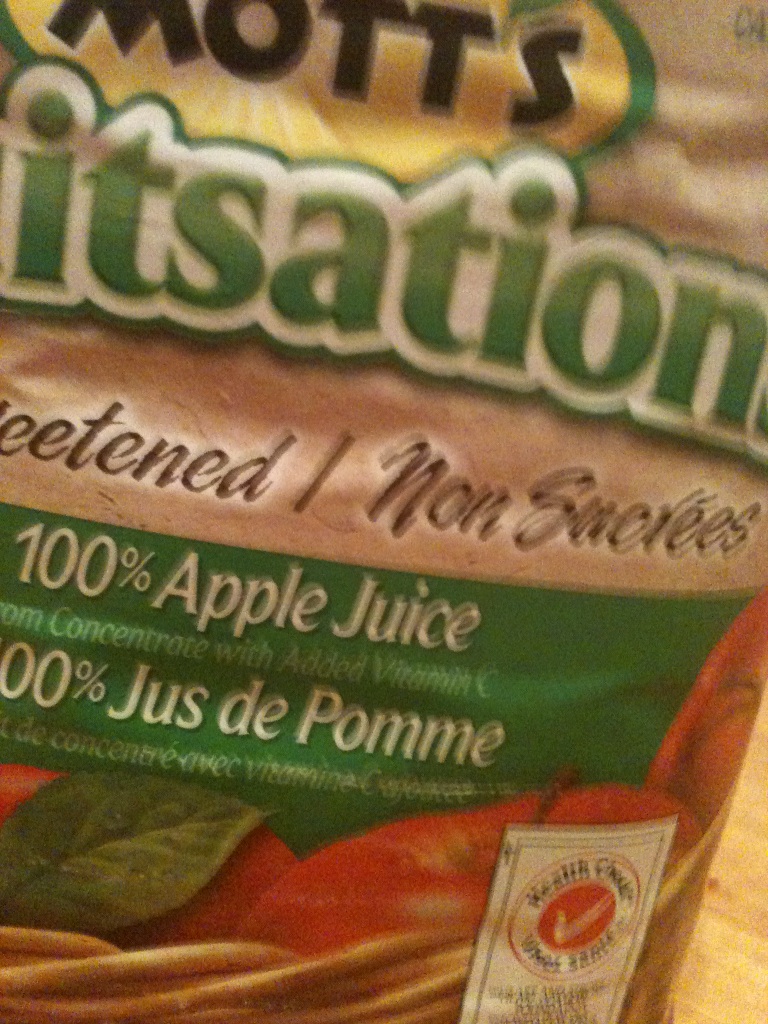Question: What is in this jug?
Answer: apple juice